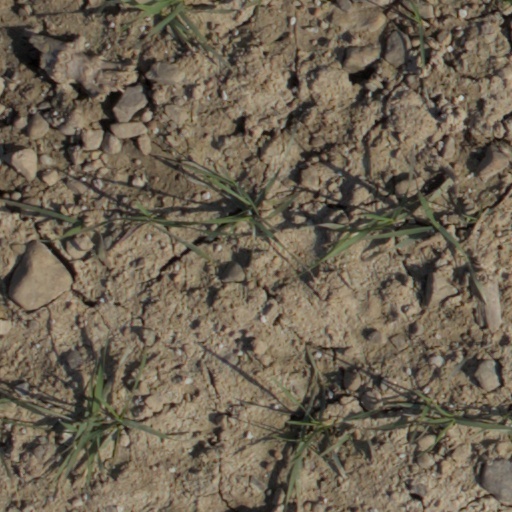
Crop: wheat